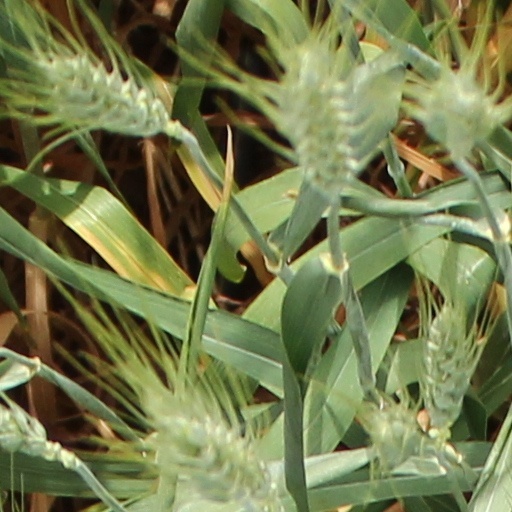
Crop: wheat